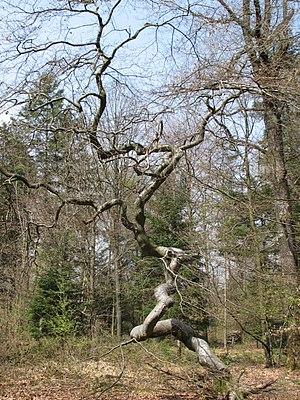
Fau de Verzy (montagne de Reims, Marne, France)
Le parc naturel régional de la Montagne de Reims est un parc naturel régional français situé dans l'Ouest du département de la Marne, en région Grand Est, dans le quart Nord-Est de la France. Datant de 1976, il est le second parc naturel créé au sein de la région Champagne-Ardenne, après celui de la forêt d'Orient.
Un Fau de Verzy est un hêtre tortillard qui pousse en forêt de Verzy près de Reims en France.